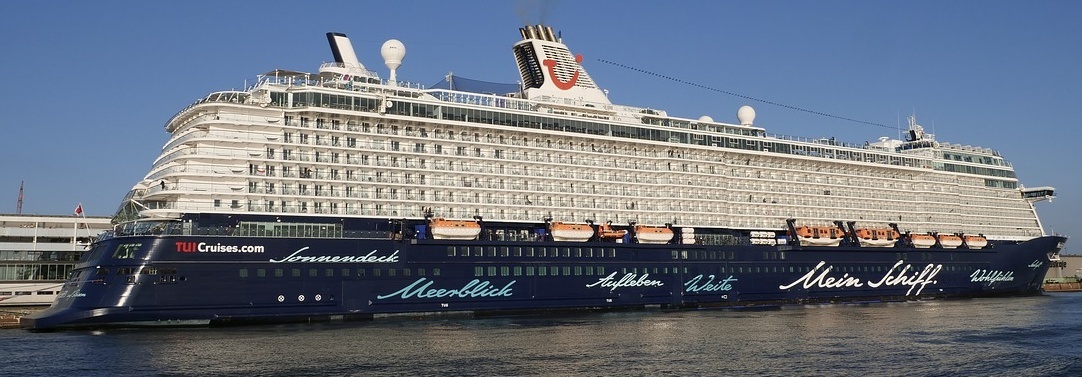
Vehicle type: Ships